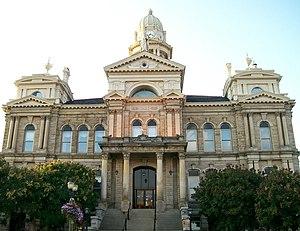
Le comté de Belmont, en anglais : Belmont County, est un des 88 comtés de l'État de l'Ohio, aux États-Unis.